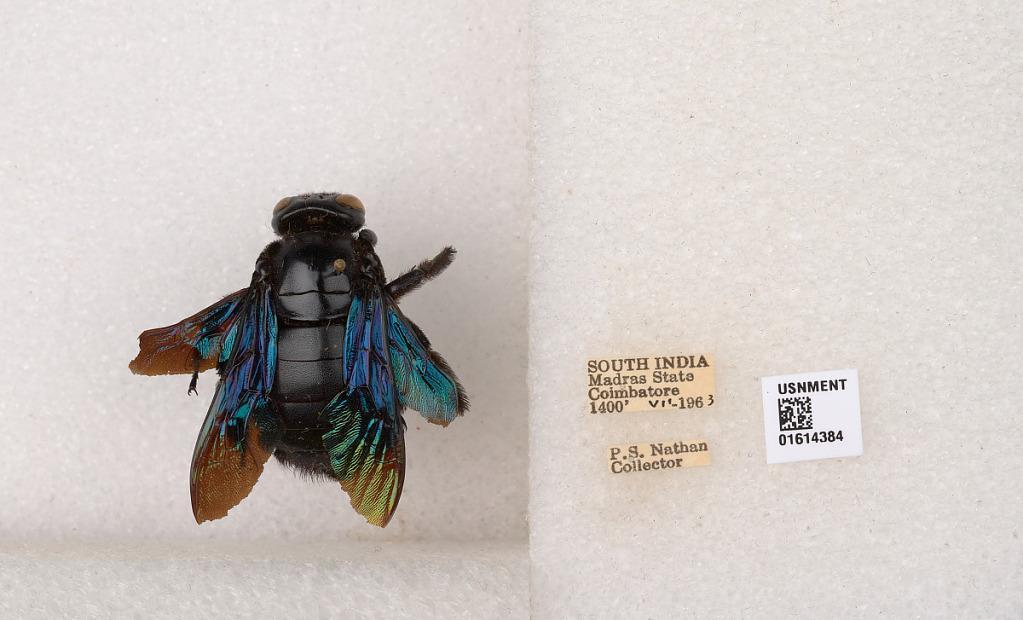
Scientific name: Xylocopa (Mesotrichia) tenuiscapa Westwood
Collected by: P. Nathan
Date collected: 1963-7-1
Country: India
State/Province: Tamil Nadu
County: Coimbatore
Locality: Coimbatore